Käthe Loewenthal

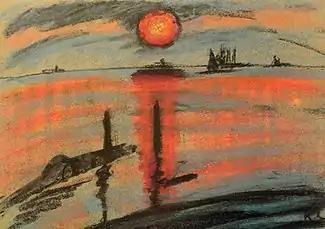
Sunset at Hiddensee

She is commemorated by stolpersteine in Hiddensee and Stuttgart. In 1993, a retrospective was held at (The Hidden Museum), an exhibition venue devoted to the work of female artists, sculptors, photographers and architects.